John Lynch (serial killer)

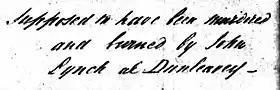
"Supposed to have been murdered and burned by John Lynch al["ias"] Dunleavey"; coroner's verdict, the deaths of John Mulligan and his family near Berrima, August 1841.

After some time had elapsed and the young man had not returned Bridget Macnamara grew uneasy. They went outside and 'coo-eyed', but with no response; by now Bridget Macnamara's suspicions were aroused and she told Mulligan to get his gun. As Mulligan was walking in front of the hut with the gun, Lynch retrieved his axe from the dray on the pretext of tying up a dog. In the meantime Bridget had gone out at the back of the hut towards where the body of her son lay. Realising there was “no time to lose”, Lynch contrived to get behind the old man and struck him with the axe. He then went to meet the woman, who he knew had found her son's body. As she passed him Lynch tripped her with his foot; as she staggered he hit her with the axe, killing her. He then returned to the hut where the young girl Mary Macnamara was. Lynch asserted in his confession, “he did not wish to kill her, but he knew that if he did not, she would hang him”. He claimed he gave the thirteen year-old “10 minutes to pray for her soul” and then, “horrible to relate, he first violated her, and then murdered her!”.